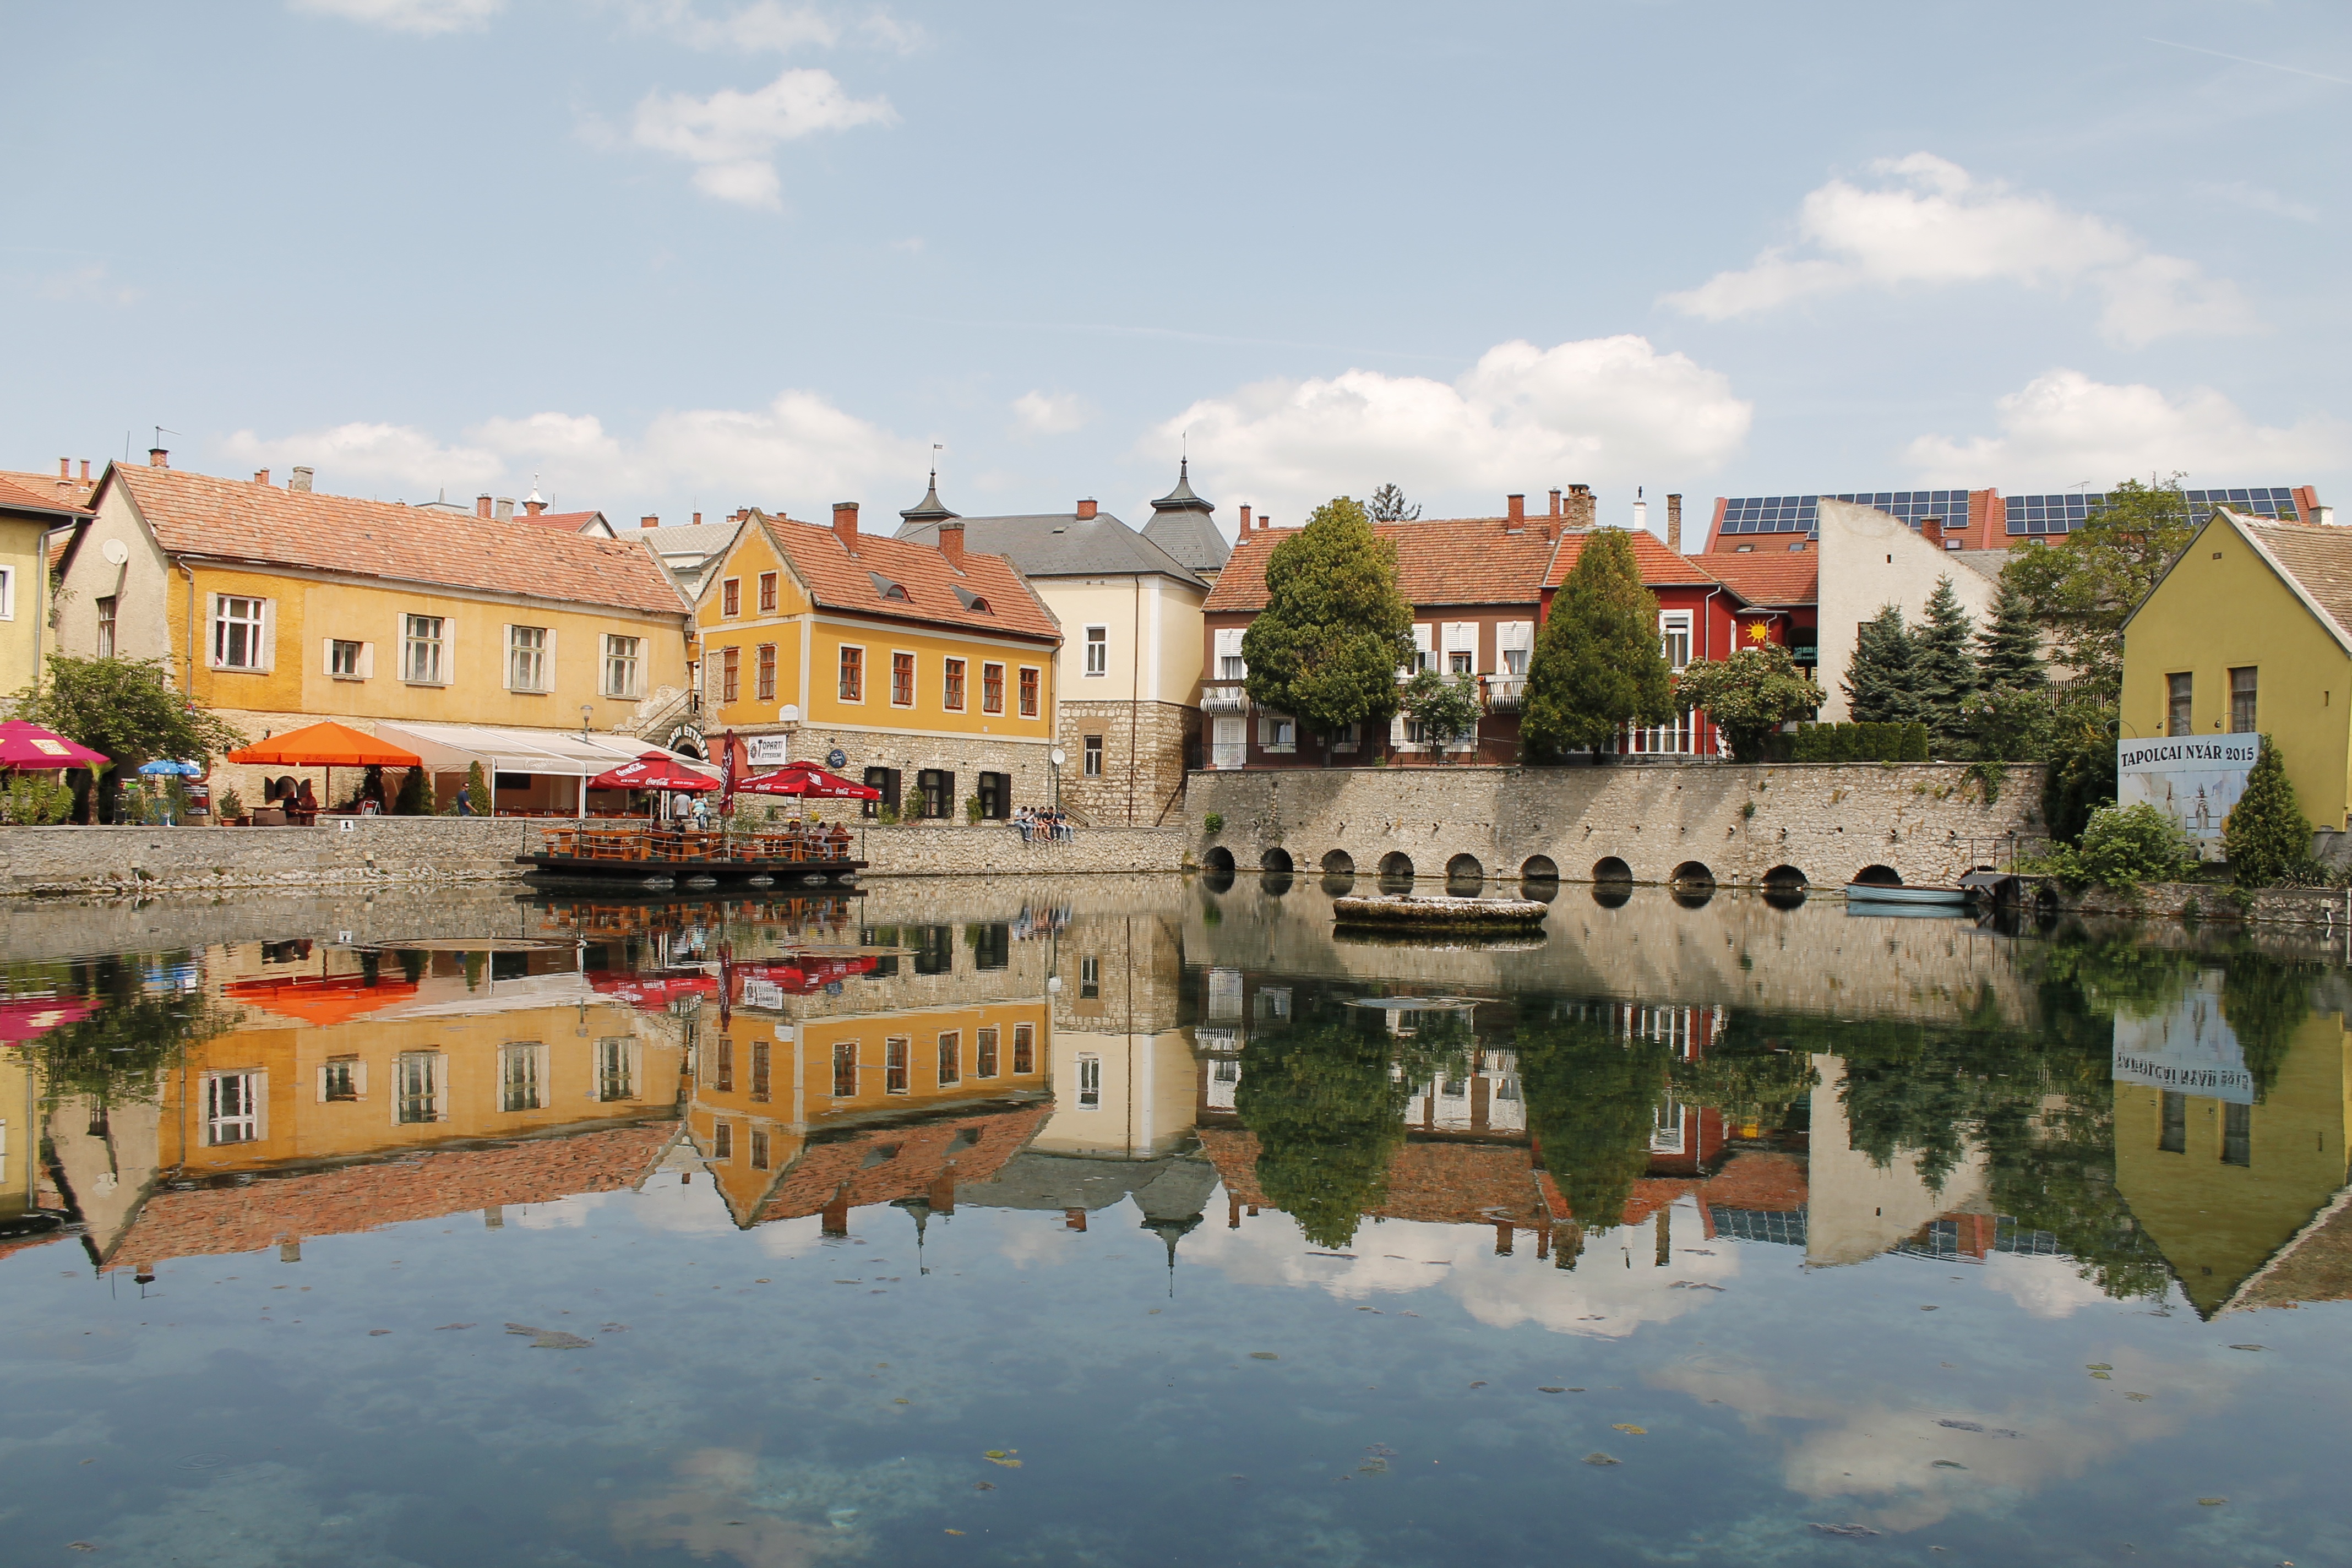
water, lake, town, palace, river, canal, cityscape, vacation, village, reflection, tourism, waterway, houses, hungary, estate, tapolca